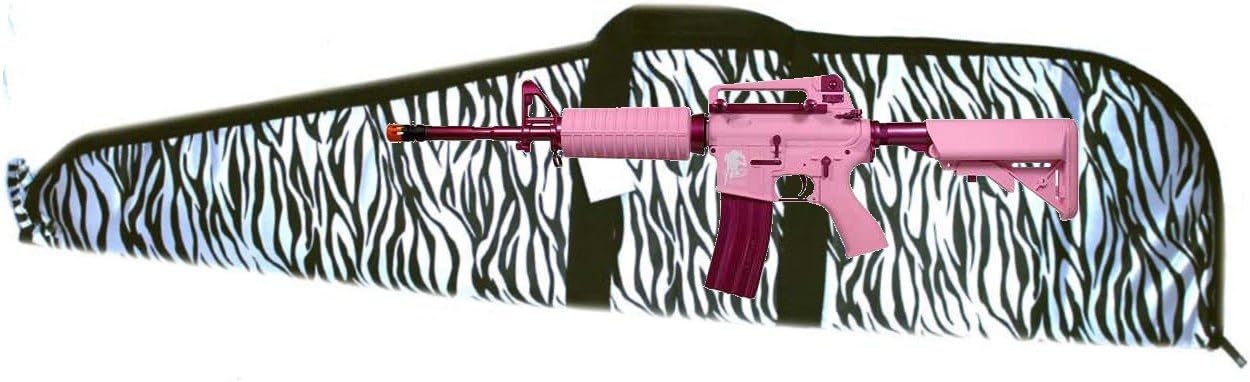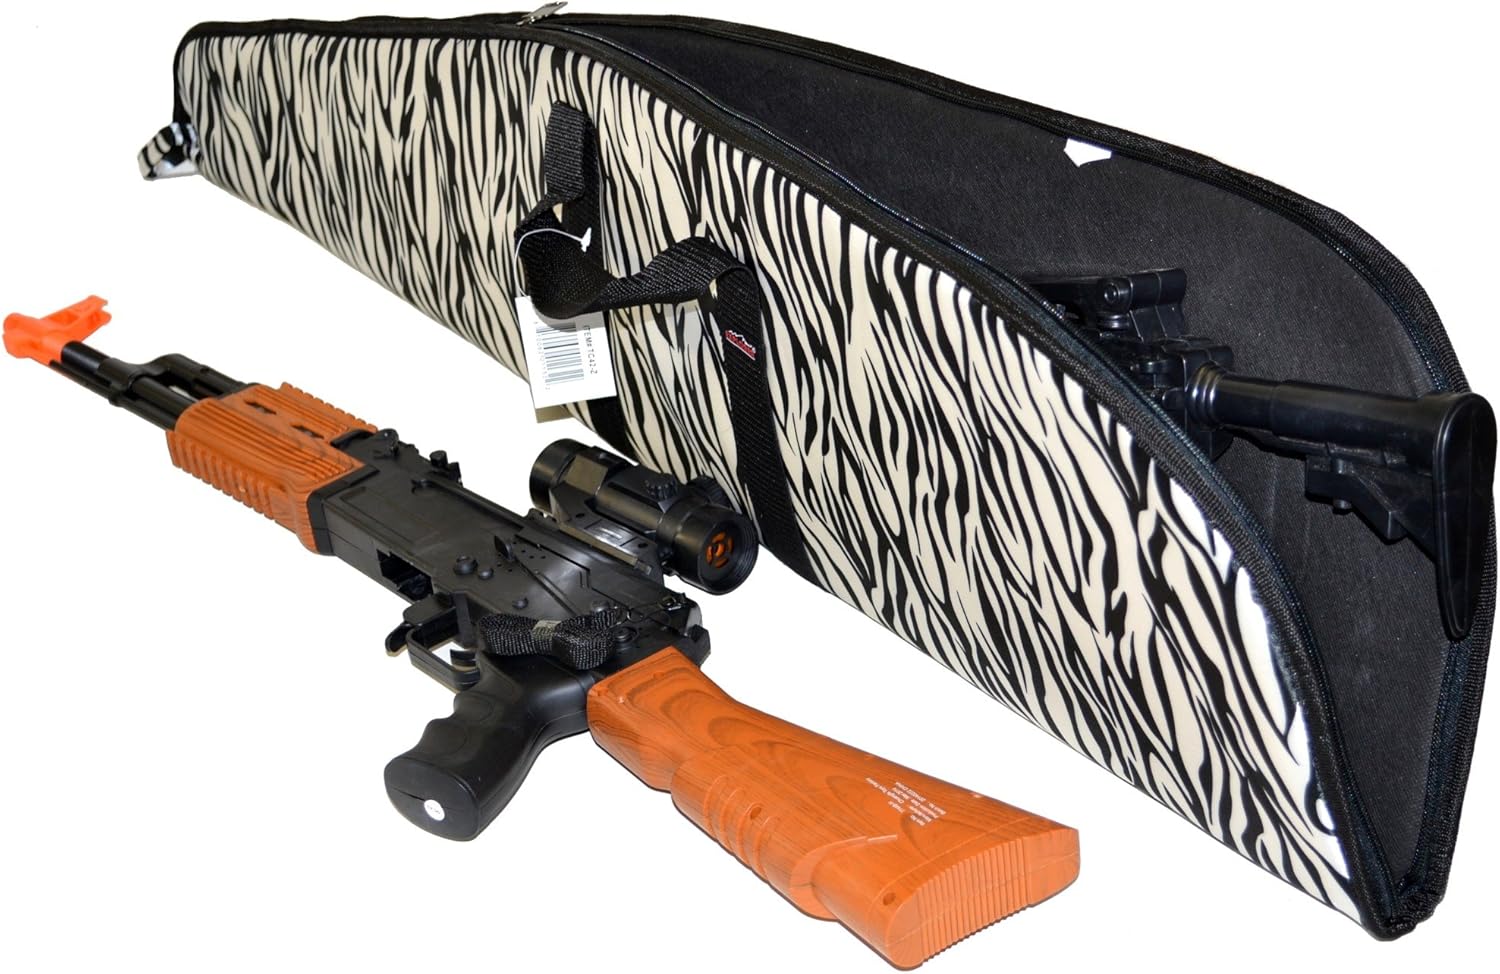
Explorer Rifle Case, Zebra, 42 x 10-Inch
Category: Sports & Outdoors
Padded gun case 42x10 made with 600d polyester outside non woven lining comes in zebra pink, leopard, it suit for all shot gun or rifle and with scoop.
Features: Package length: 104.14 cm | Package width: 25.4 cm | Package height: 4.318 cm | Product Type: SPORTING GOODS